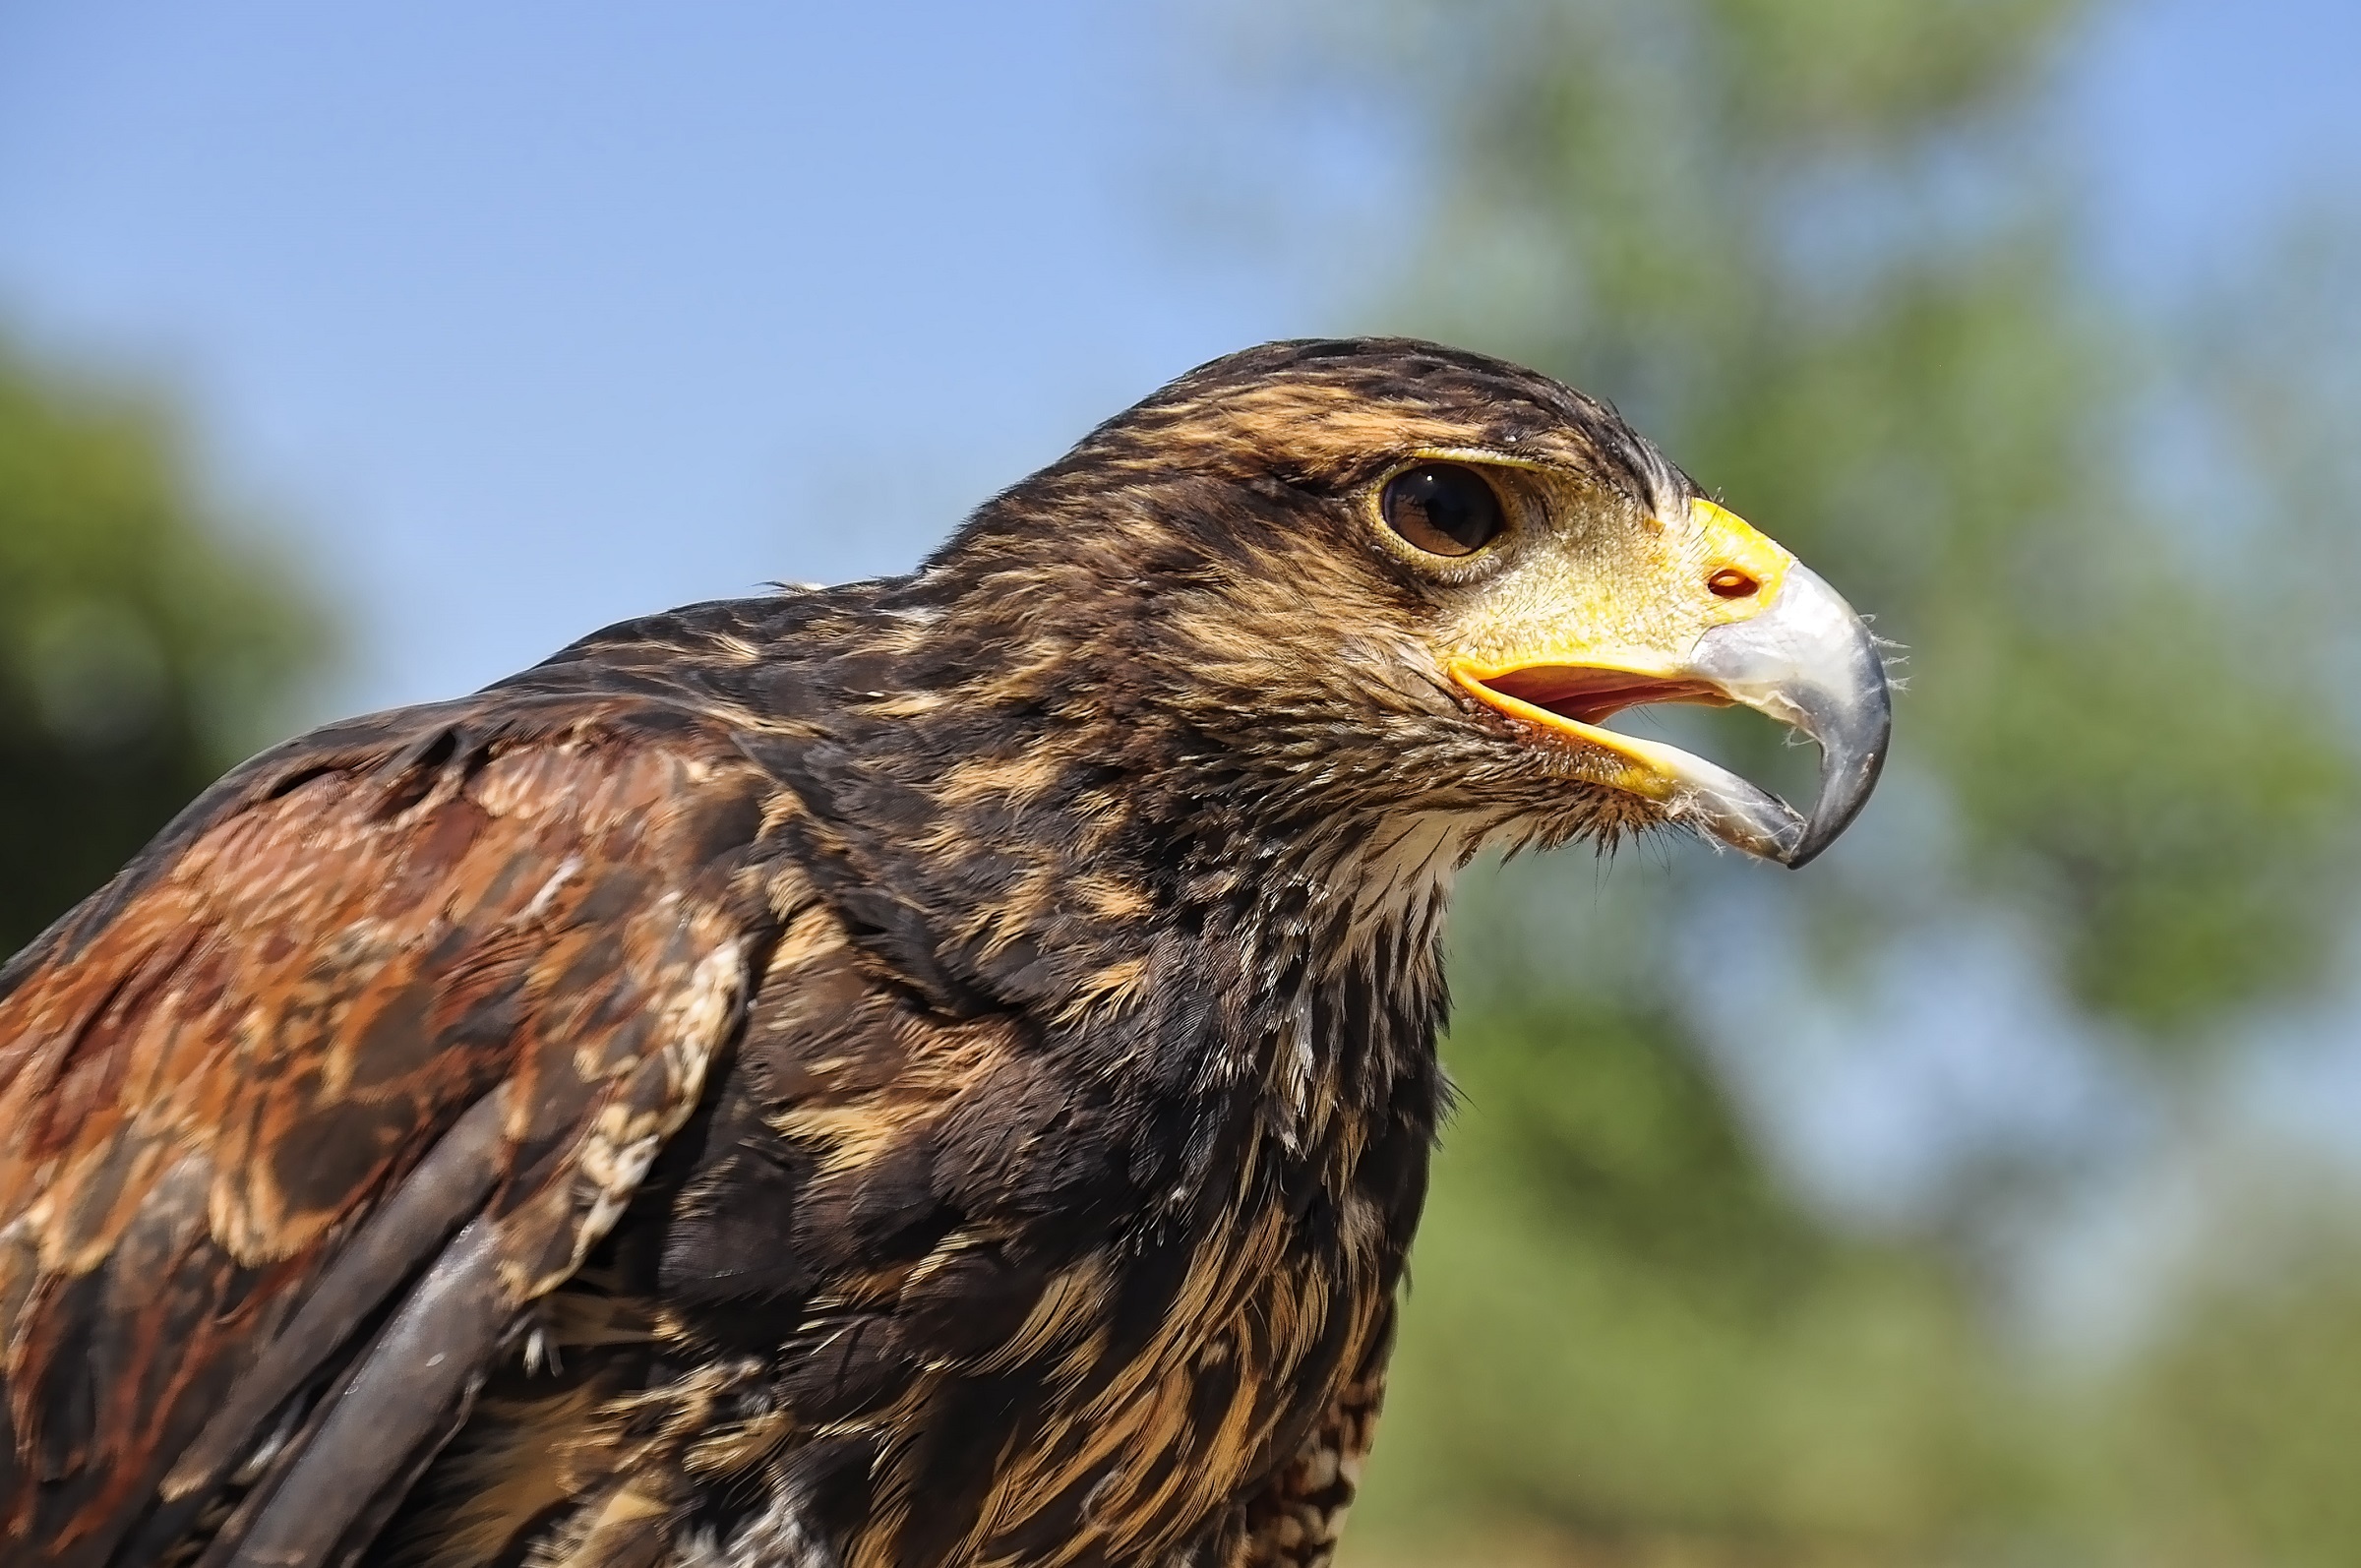
nature, bird, wing, looking, wildlife, portrait, beak, sitting, eagle, predator, hawk, fauna, bird of prey, bald eagle, close up, feathers, wings, head, vertebrate, hunter, falcon, buzzard, perched, golden eagle, accipitriformes